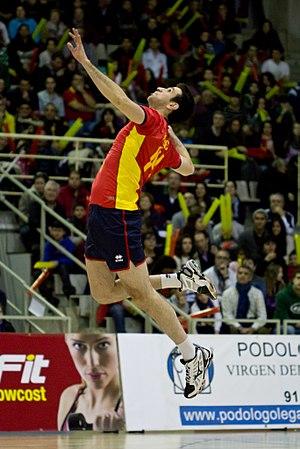
| club entraîneur =